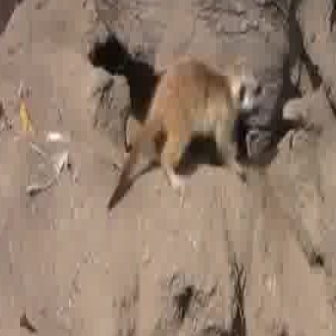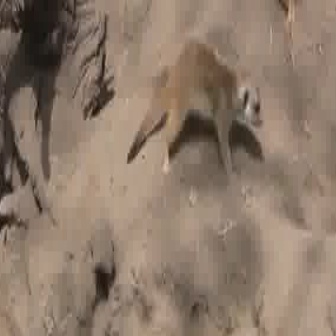
  Please identify the target specified by the bounding box [105,50,266,211] in the first image and locate it in the second image. Return the coordinates in [x_min,y_min,x_max,y_max] format.
Answer: [125,37,263,175]